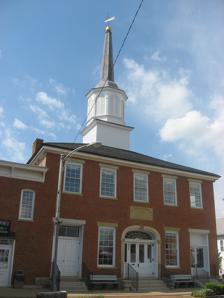
Building: Old Perry County Courthouse (Ohio)
Country: United States of America
Year built: 1829
United States historic place Old Perry County Courthouse U.S. Historic district Contributing property Front of the courthouse Show map of Ohio Show map of the United States Interactive map showing the location of Old Perry Courthouse Location Main and Columbus Streets, Somerset , Ohio Coordinates 39°48′26″N 82°17′59″W / 39.80722°N 82.29972°W / 39.80722; -82.29972 Built 1829 Architectural style Federal Part of Somerset Historic District ( ID75001516 ) Added to NRHP September 5, 1975 The Old Perry County Courthouse is a historic government building in the village of Somerset , Ohio , United States .  Built in the 1820s as a courthouse , it is one of Ohio's oldest existing buildings constructed for that purpose, and it has seen the controversy of a county seat war .  For much of its history, it has served as Somerset's village hall , and it is located within a federally designated historic district . Historic context The village of Somerset was established in 1810 by settlers from Somerset, Pennsylvania at the spot on Zane's Trace located midway between Lancaster and Zanesville . Seven years later, parts of Fairfield , Muskingum , and Washington counties were merged to create Perry County , and the house of a Somerset resident was named the first temporary courthouse. In 1819, the county government arranged for the erection of a building in Somerset; while most of the building was used for a jail, it also included a courtroom and space for some county offices.  Ten years later, the present building was constructed on the village's public square; officials quickly found it to be insufficiently large for their needs, so until a new jail was built adjacent to the courthouse in 1848, some offices remained in the jail. As the village of New Lexington grew in importance, its residents began to agitate for the county seat to be moved to their community.  From 1851 to 1859, the state legislature passed three separate laws to permit the county seat to be moved; contentious elections and a decision by the Supreme Court of Ohio saw the county seat move to New Lexington, back to Somerset, and finally back to New Lexington. After it ceased to be used as a courthouse, the building was leased to Somerset for use as its village hall. It has outlasted its successor; the original courthouse in New Lexington became too small for the county's needs by the late 1880s and was replaced by the current courthouse in 1888. Architecture The Old Perry County Courthouse is a two- story brick building with a stone foundation constructed at a total cost of $6,600.  It originally measured 45 by 42 feet (14 m × 13 m), although the construction of the jail led to its modification.  A cupola sits atop the building, which measures five bays wide on the front. None of the names of its architects and builders are known. Although the original central doorway survived into the 1950s, the other two doors in the facade were replaced by that time; they had been repurposed to permit direct access to the second floor, which had been converted into spaces for an American Legion post, a library, and a barbershop. No dormer windows pierce the hip roof , which was likely covered with slates when built.  Wooden trim decorates the cornice and the eaves .  Inside, nothing survives of the original floor plan .  The building sits on the northwestern corner of the junction of Main and Columbus Streets, facing southeast into the public square . Inscription One of the most distinctive elements of the courthouse is an inscription carven into the stone lintel over the main entrance: "Let Justice be done.  If the Heavens should fall".  This unusual text has received widespread attention and provoked speculation regarding both its meaning and its origin.  Legend suggests that the phrase was originally intended to read " Let Justice be done though the Heavens fall " but was changed by the stonemason, who ran out of room for the longer word. In his Historical Collections of Ohio , Henry Howe spends most of his sparse description of the courthouse on this phrase, which he portrays as a former Somerset resident's primary memory of the building. Another author, writing in 1901, pronounced the phrase "wonderful" but remarked on its unusual wording: As to its real meaning this inscription has long been an enigma.  It is a case wherein considerable reading between the lines can be indulged.  If the period after the word done be changed to a comma, as was evidently the intention, we are left in a considerable quandary as to the time when justice will prevail.  If the period be allowed to remain, then we have two sentences.  The first one sounds very well and is a noble sentiment.  Then after the second sentence we are obliged to place an exclamation point, all of which then seems to convey the idea, that the justice therein administered, was such a rarity, that when it was rendered, the heavens would certainly collapse. —Martzolff, Clement Luther. History of Perry County, Ohio . New Lexington : Ward and Weiland, 1902, 134. Meanwhile, a biography of Somerset native General Philip Sheridan , deeming the inscription a grammatical error, repeats a legend that blames a foreigner for the mistake — when the village council met to determine what motto should be carven into the stone, they failed to agree on a text, so they turned to a highly educated German who was resident in the village.  This German, who believed himself to have been wronged in a recent lawsuit, suggested the phrase and insisted that the county judge (who had presided over the recent lawsuit) must take credit for it.  As a result, when the error was observed a year later, the judge came under such heavy criticism that he was forced to move out of state. Elsewhere, the phrase has been viewed more kindly: as a "quaint, old Irish bull", or as simply as the creation of a well-meaning pioneer who was possessed of bad rhetoric. Preservation As a typical representative of Ohio's early courthouses, and as the oldest building in the former Northwest Territory in continuous governmental use, the building has benefited from a state-funded restoration project. In 1975, much of Somerset was designated a historic district , the Somerset Historic District , and listed on the National Register of Historic Places ; the courthouse was one of the most important contributing properties in the district. It is one of just two surviving first-generation Federal courthouses in the state, along with the Old Meigs County Courthouse in Chester . References Wikimedia Commons has media related to Old Perry County Courthouse (Ohio) .